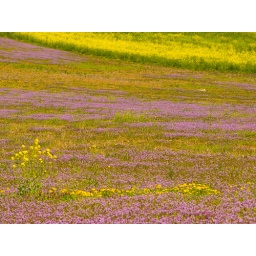
Wild flowers near the Susquehanna river in Pennsylvania's Lancaster County.